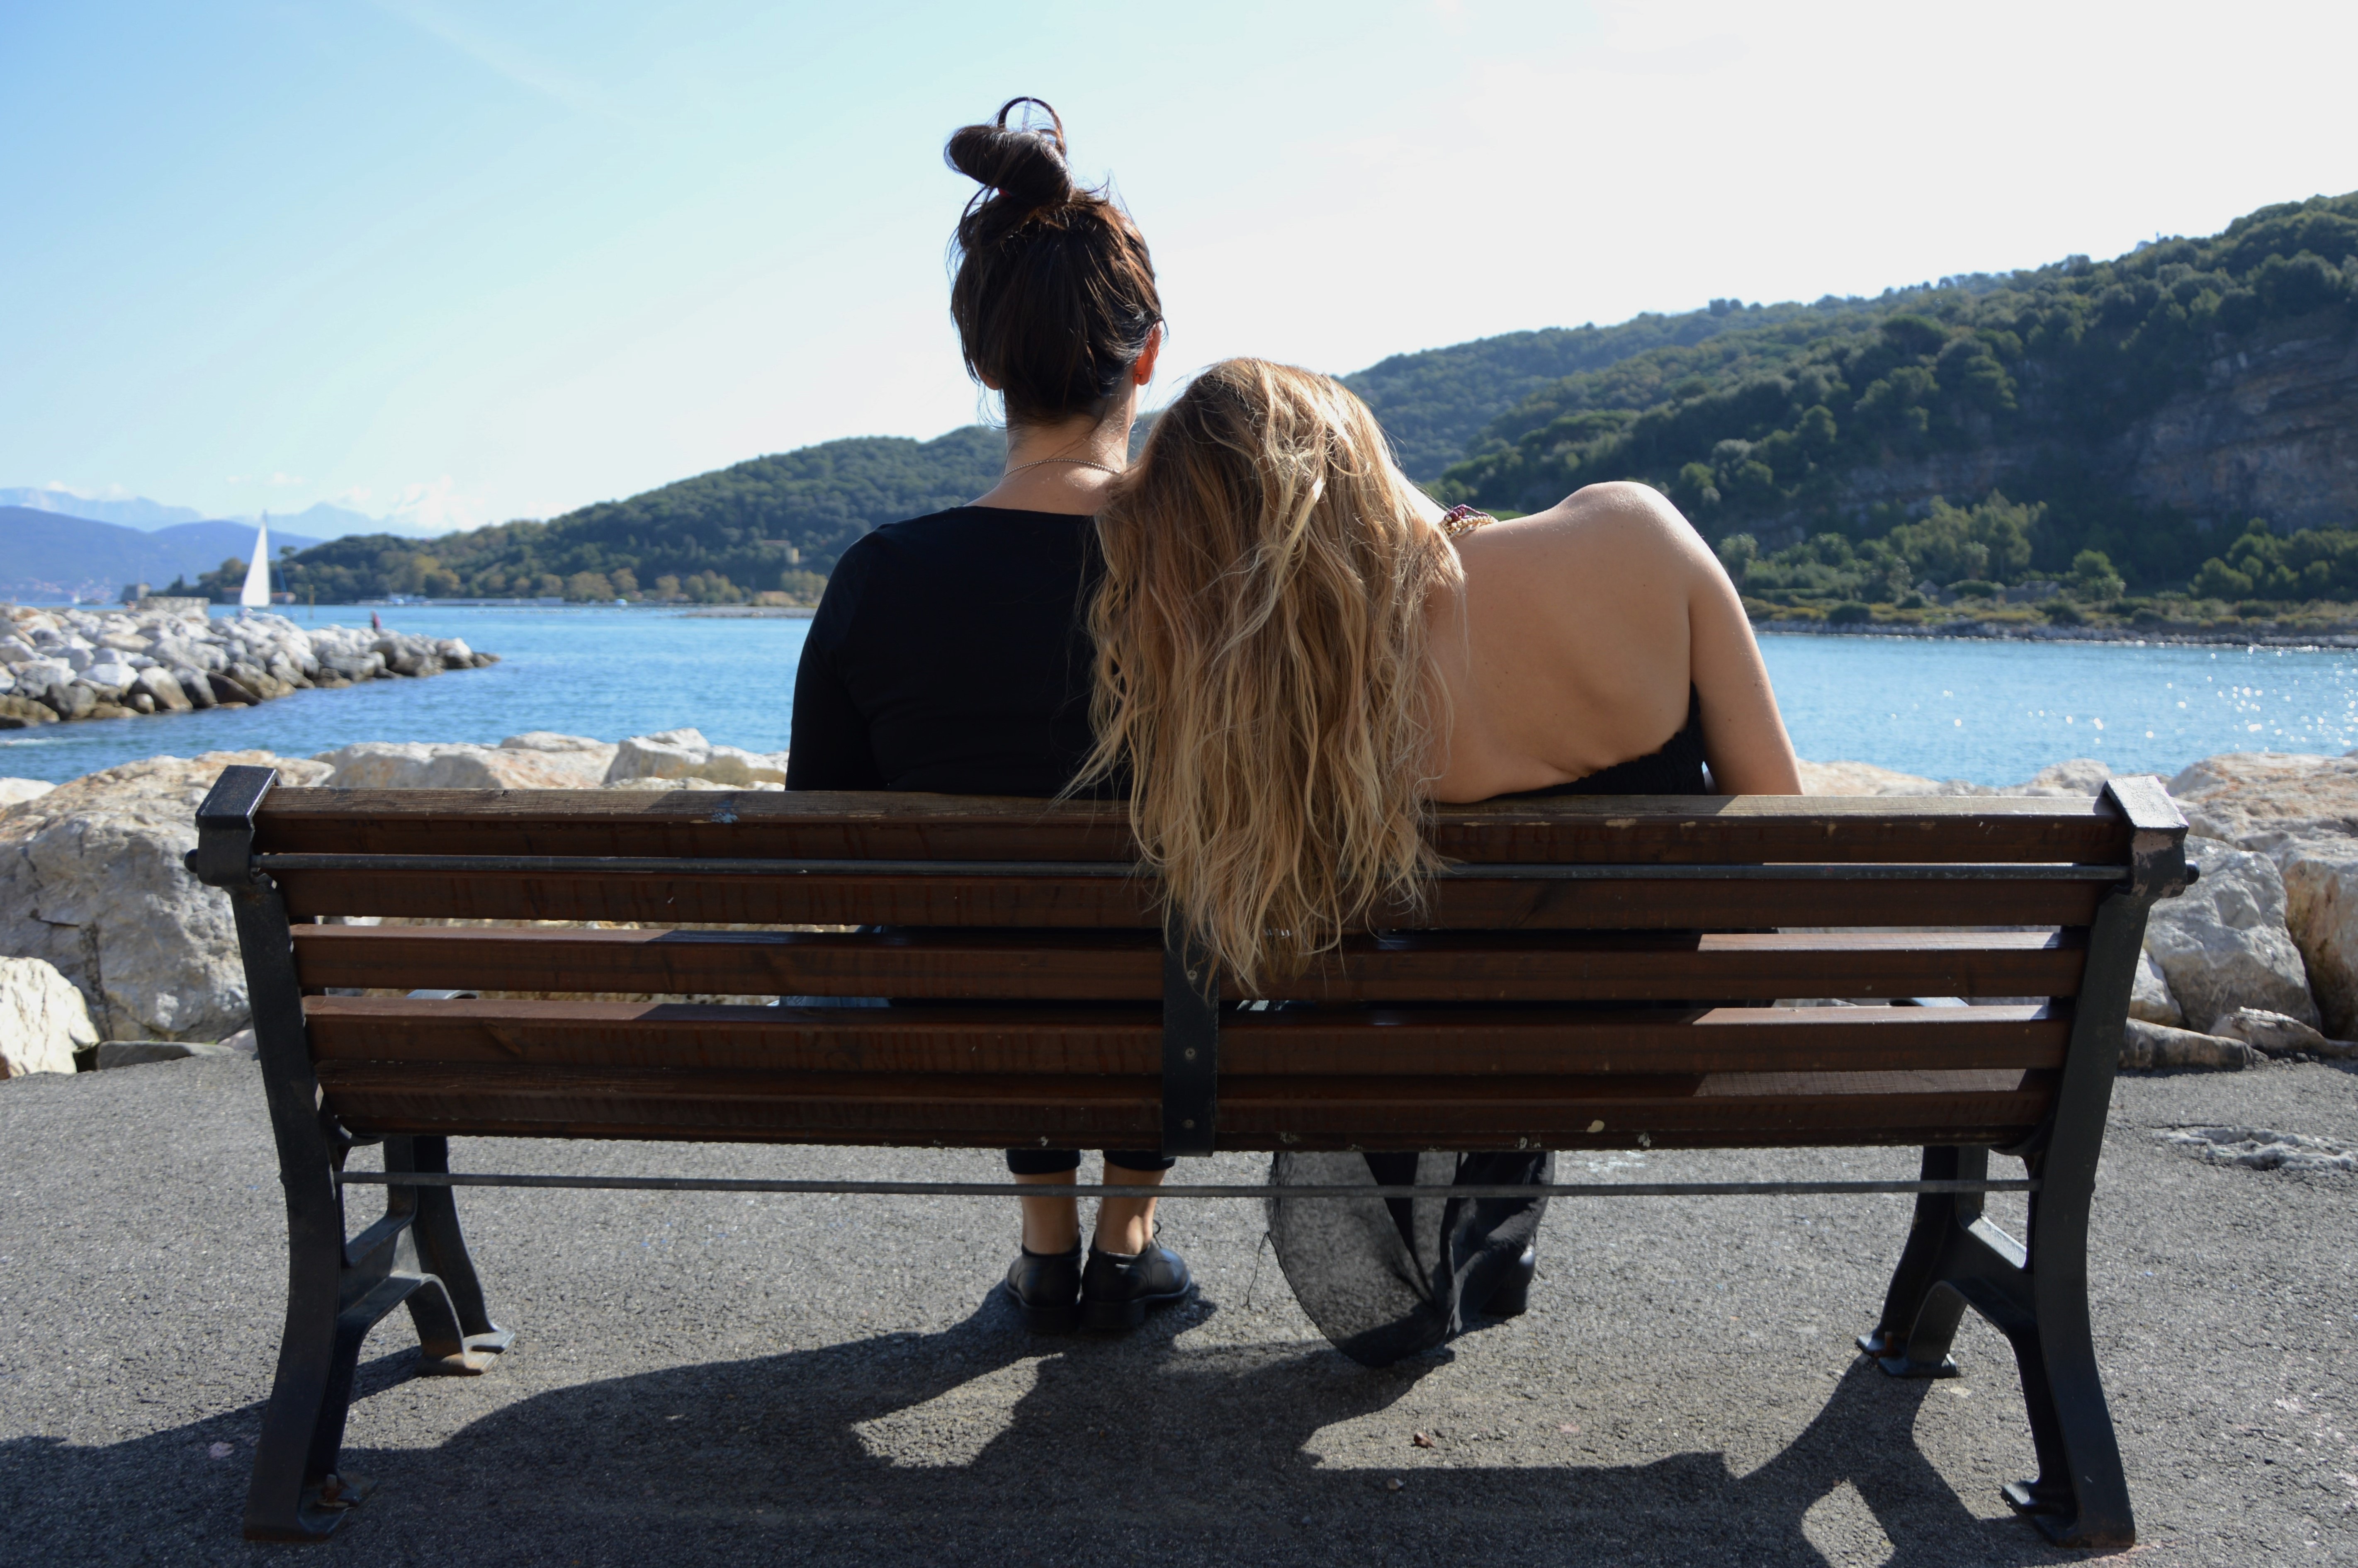
landscape, sea, water, nature, rock, ocean, mountain, sky, girl, woman, bench, sweet, time, alone, pier, summer, love, green, reflection, spice, sitting, romance, romantic, italy, memory, fashion, blue, furniture, tourism, trip, leisure, blonde, hug, waves, girls, fun, relaxation, women, back, mountains, moments, bright, reflections, memories, joy, see, vista, elegant, stop, pain, emotions, emotion, visit, sisters, only, bella, italiana, tenderness, liguria, shoulders, photo shoot, to watch, understand, mora, lack, human positions, sun tanning, portovenere, understand each other, shortcomings